Reginald Gardiner

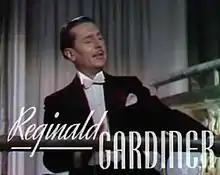
Trailer for "Sweethearts" (1938)

William Reginald Gardiner (27 February 1903 – 7 July 1980) was an English actor on the stage, in films and on television.